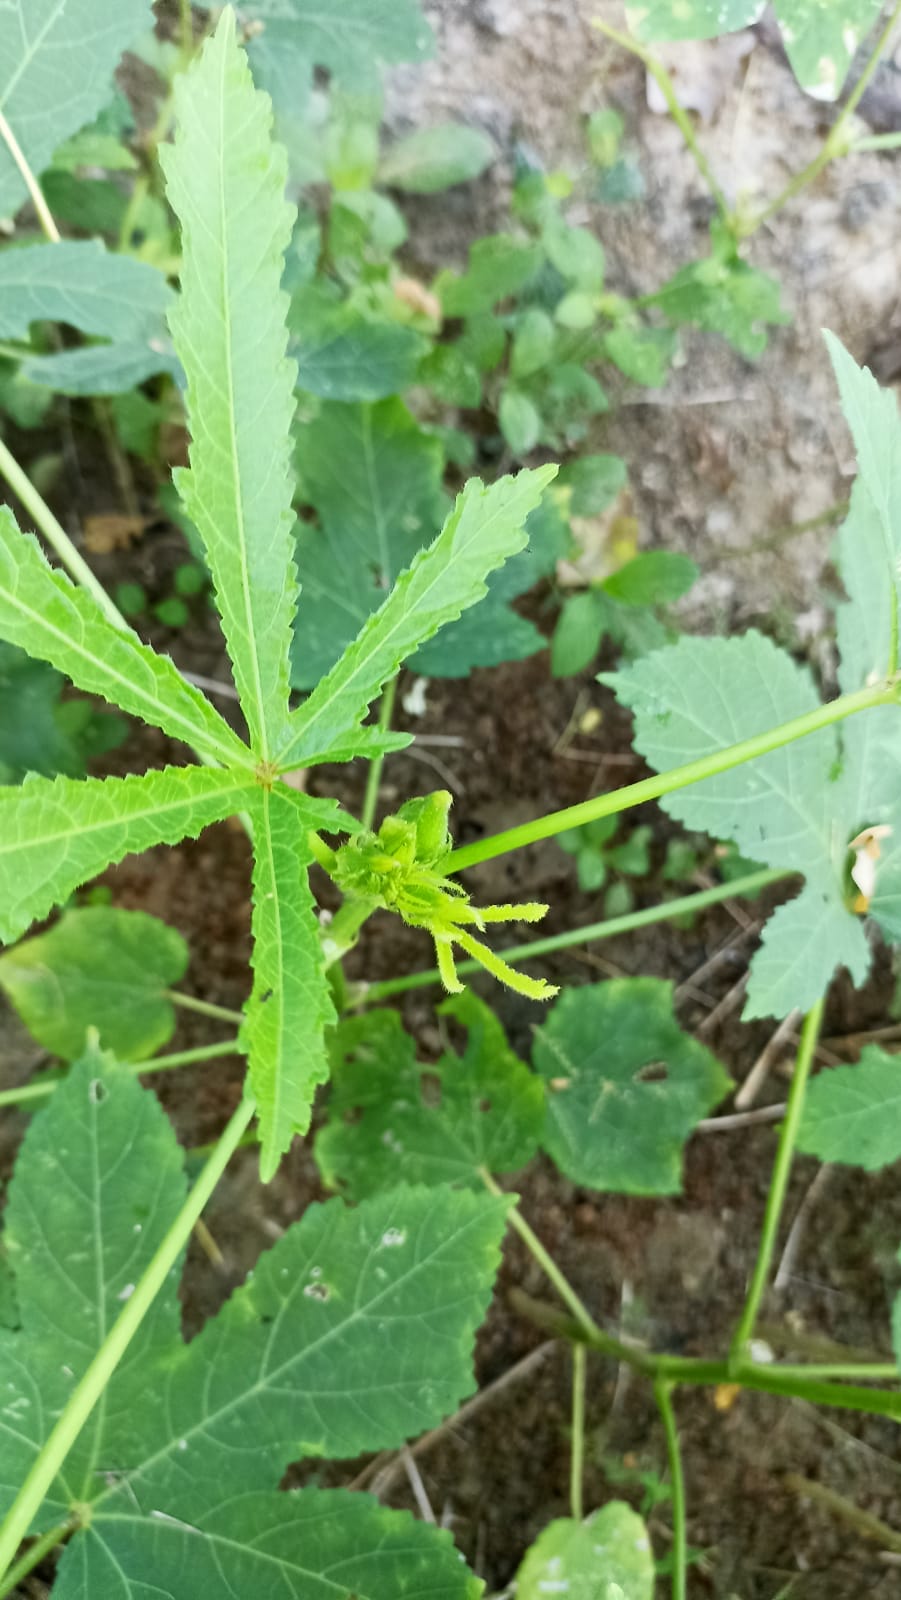
Label: Under-mature